Chippenham

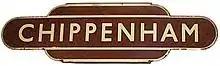
British Railways totem sign for Chippenham station

Historically a market town, Chippenham's economy has since changed to that of a commuter town with residents travelling to workplaces in Bath, Bristol, Swindon and even London (almost 100 miles to the east).